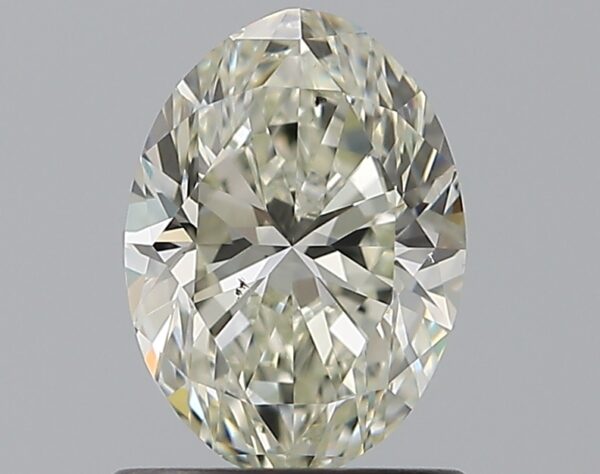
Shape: oval
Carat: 0.9
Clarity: VS2
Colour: L
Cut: EX
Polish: EX
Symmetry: VG
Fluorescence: N
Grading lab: GIA
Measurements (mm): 7.47 x 5.42 x 3.44